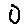
Label: 0